Punk fashion

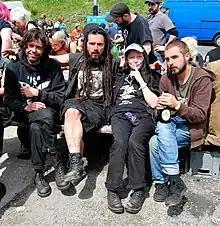
A group of crust punk fans or "crusties"

Crust punk can be traced back to Bristol (UK). In the late 1970s and early 1980s, Bristol bands like Disorder, Chaos UK, Lunatic Fringe, Amebix, broke from the usual punk fashion confines, creating a disheveled DIY look originating in squatting and poverty. Typical crust punk fashion includes black or camouflage trousers or shorts (heavy work pants are popular for their durability), torn band T-shirts or hoodies, skin tight black jeans, vests and jackets (commonly black denim), bullet belts, jewellery made from hemp or found objects, and sometimes bum flaps. Many items of clothing are covered in patches and/or metal studs. Often, the patches display a political message. Clothing tends to be unsanitary by conventional standards, and dreadlocks are popular.